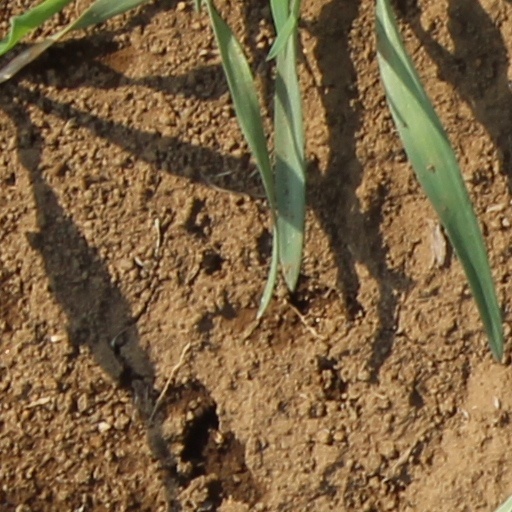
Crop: wheat